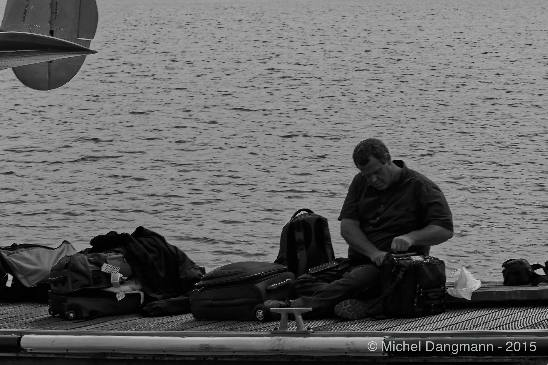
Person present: Yes